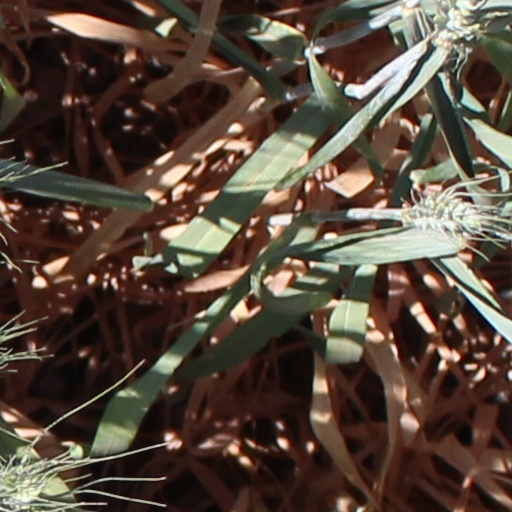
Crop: wheat